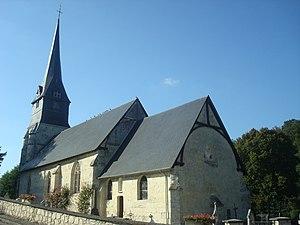
Église Sainte-Marguerite, (Inscrit, 1933) This building is indexed in the Base Mérimée, a database of architectural heritage maintained by the French Ministry of Culture,
L'église Sainte-Marguerite est une église catholique située à Sainte-Marguerite-des-Loges, en France.
Cette liste regroupe une partie des monuments historiques du Calvados.
Sainte-Marguerite-des-Loges est une ancienne commune française, située dans le département du Calvados en région Normandie, devenue le 1ᵉʳ janvier 2016 une commune déléguée au sein de la commune nouvelle de Livarot-Pays-d'Auge.